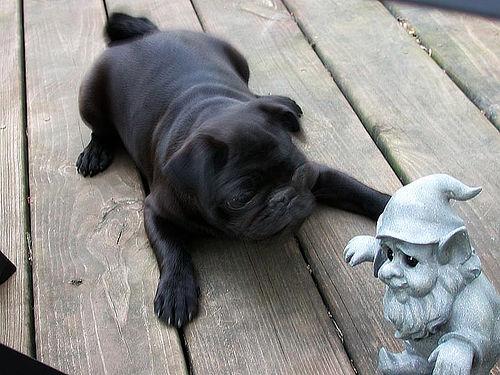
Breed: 798-n000130-pug